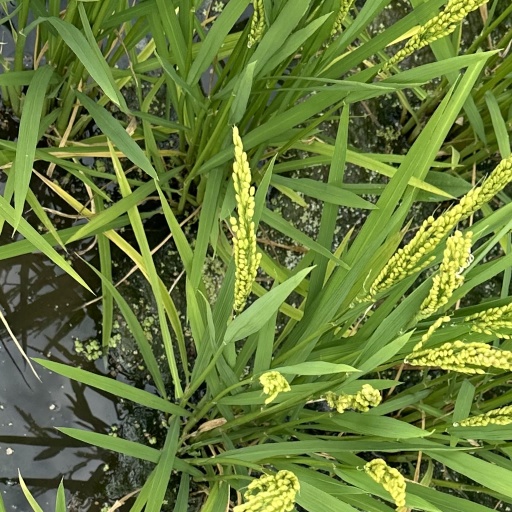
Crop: rice